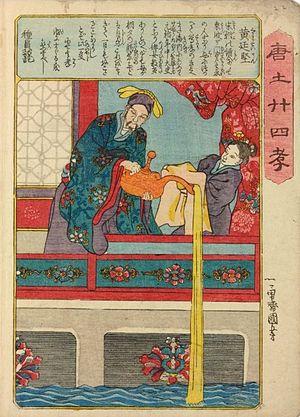
La légende de l'illustration dit